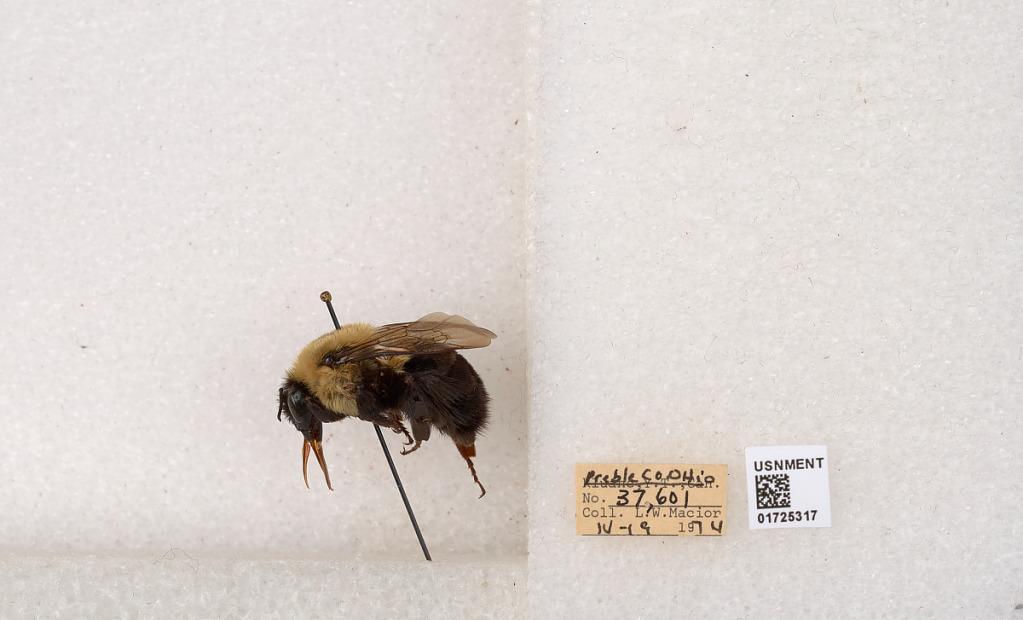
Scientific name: Bombus impatiens Cresson
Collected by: L. Macior
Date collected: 1974-4-19
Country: United States
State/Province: Ohio
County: Preble
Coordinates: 39.7416, -84.648